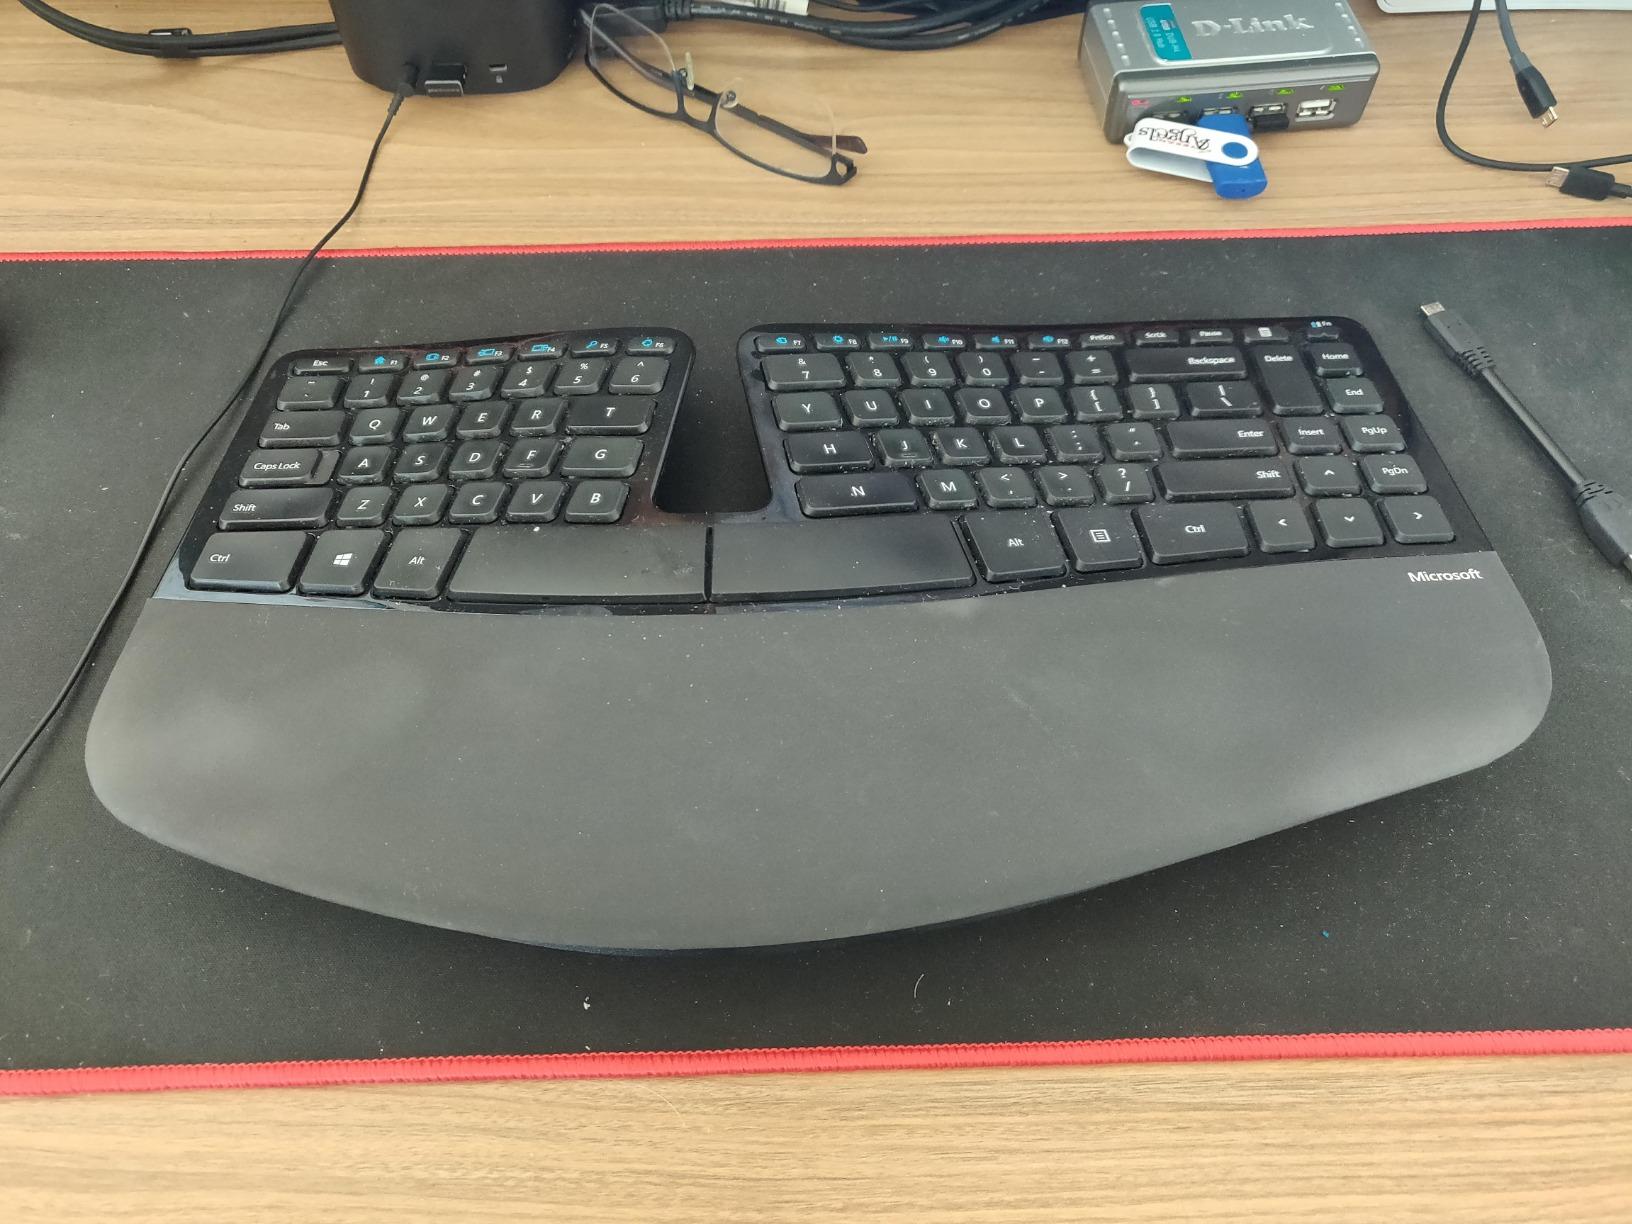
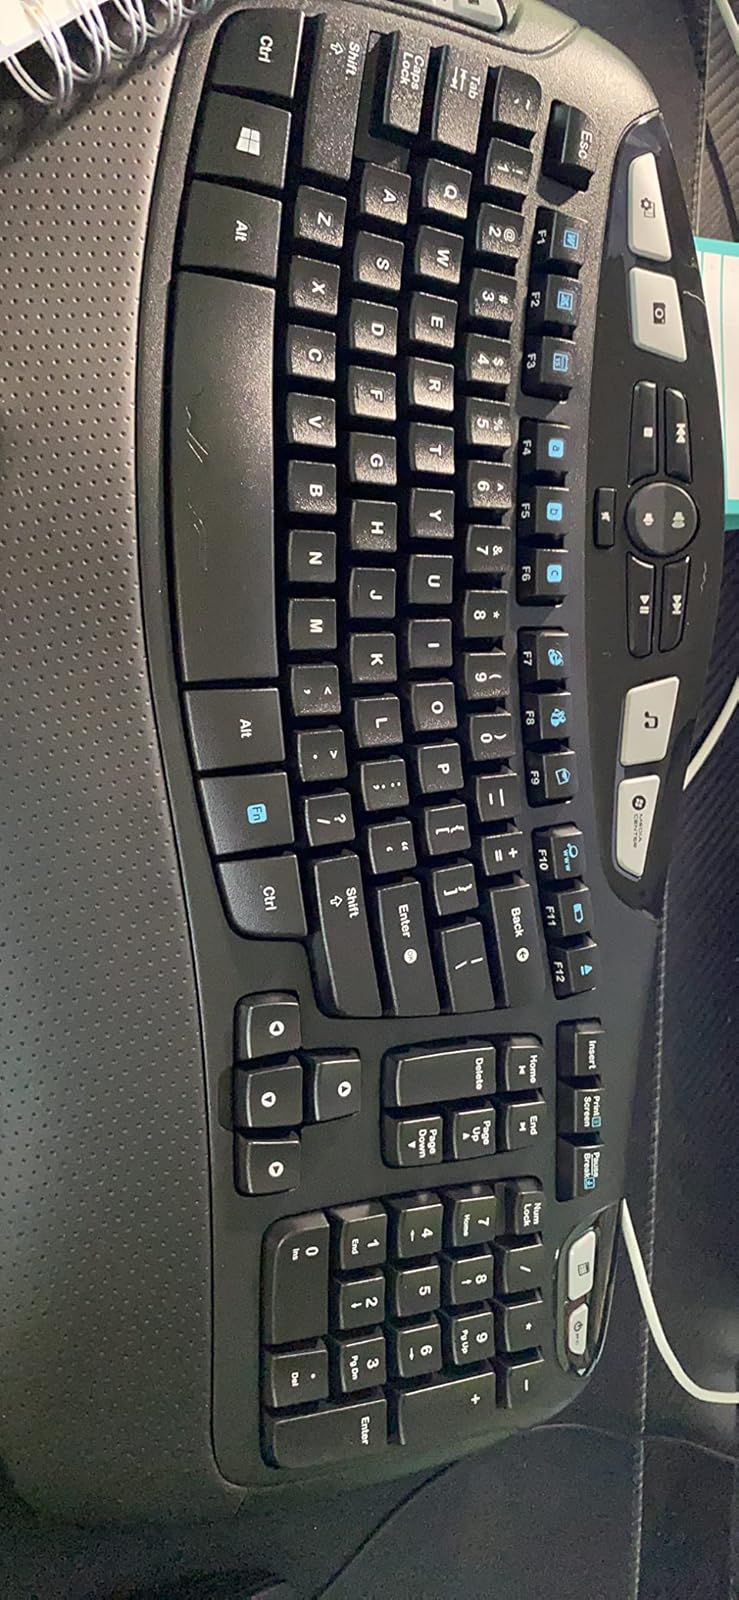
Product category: keyboard
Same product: no